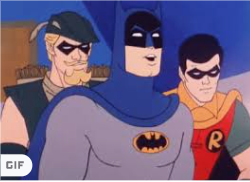
Portrait style: Cartoon Portrait